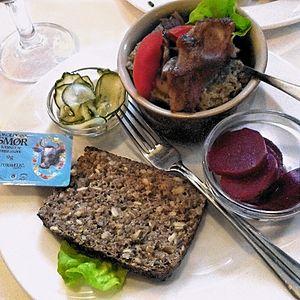
Le foie est une viande comestible qui fait partie des abats. Bien qu'il soit recommandé de la consommer cuite pour éviter la toxocarose, certaines cuisines offrent des mets à base de foie cru.